Chromosome 4 open reading frame 50

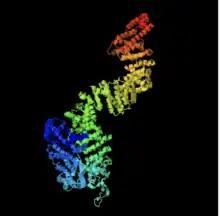
Predicted Tertiary Structure of C4orf50 from i-TASSER

C4orf50 RNA is expressed lowly and ubiquitously in most tissue types. C4orf50 is expressed at a much higher level in the brain, testis, adrenal, and prostate. C4orf50 was expressed in specific parts of the brain including the hippocampus and striatum. Other tissues with moderate expression included the frontal lobe, parietal lobe, and amygdala. In all available RNA-sequencing data shows C4orf50 is found in the brain.